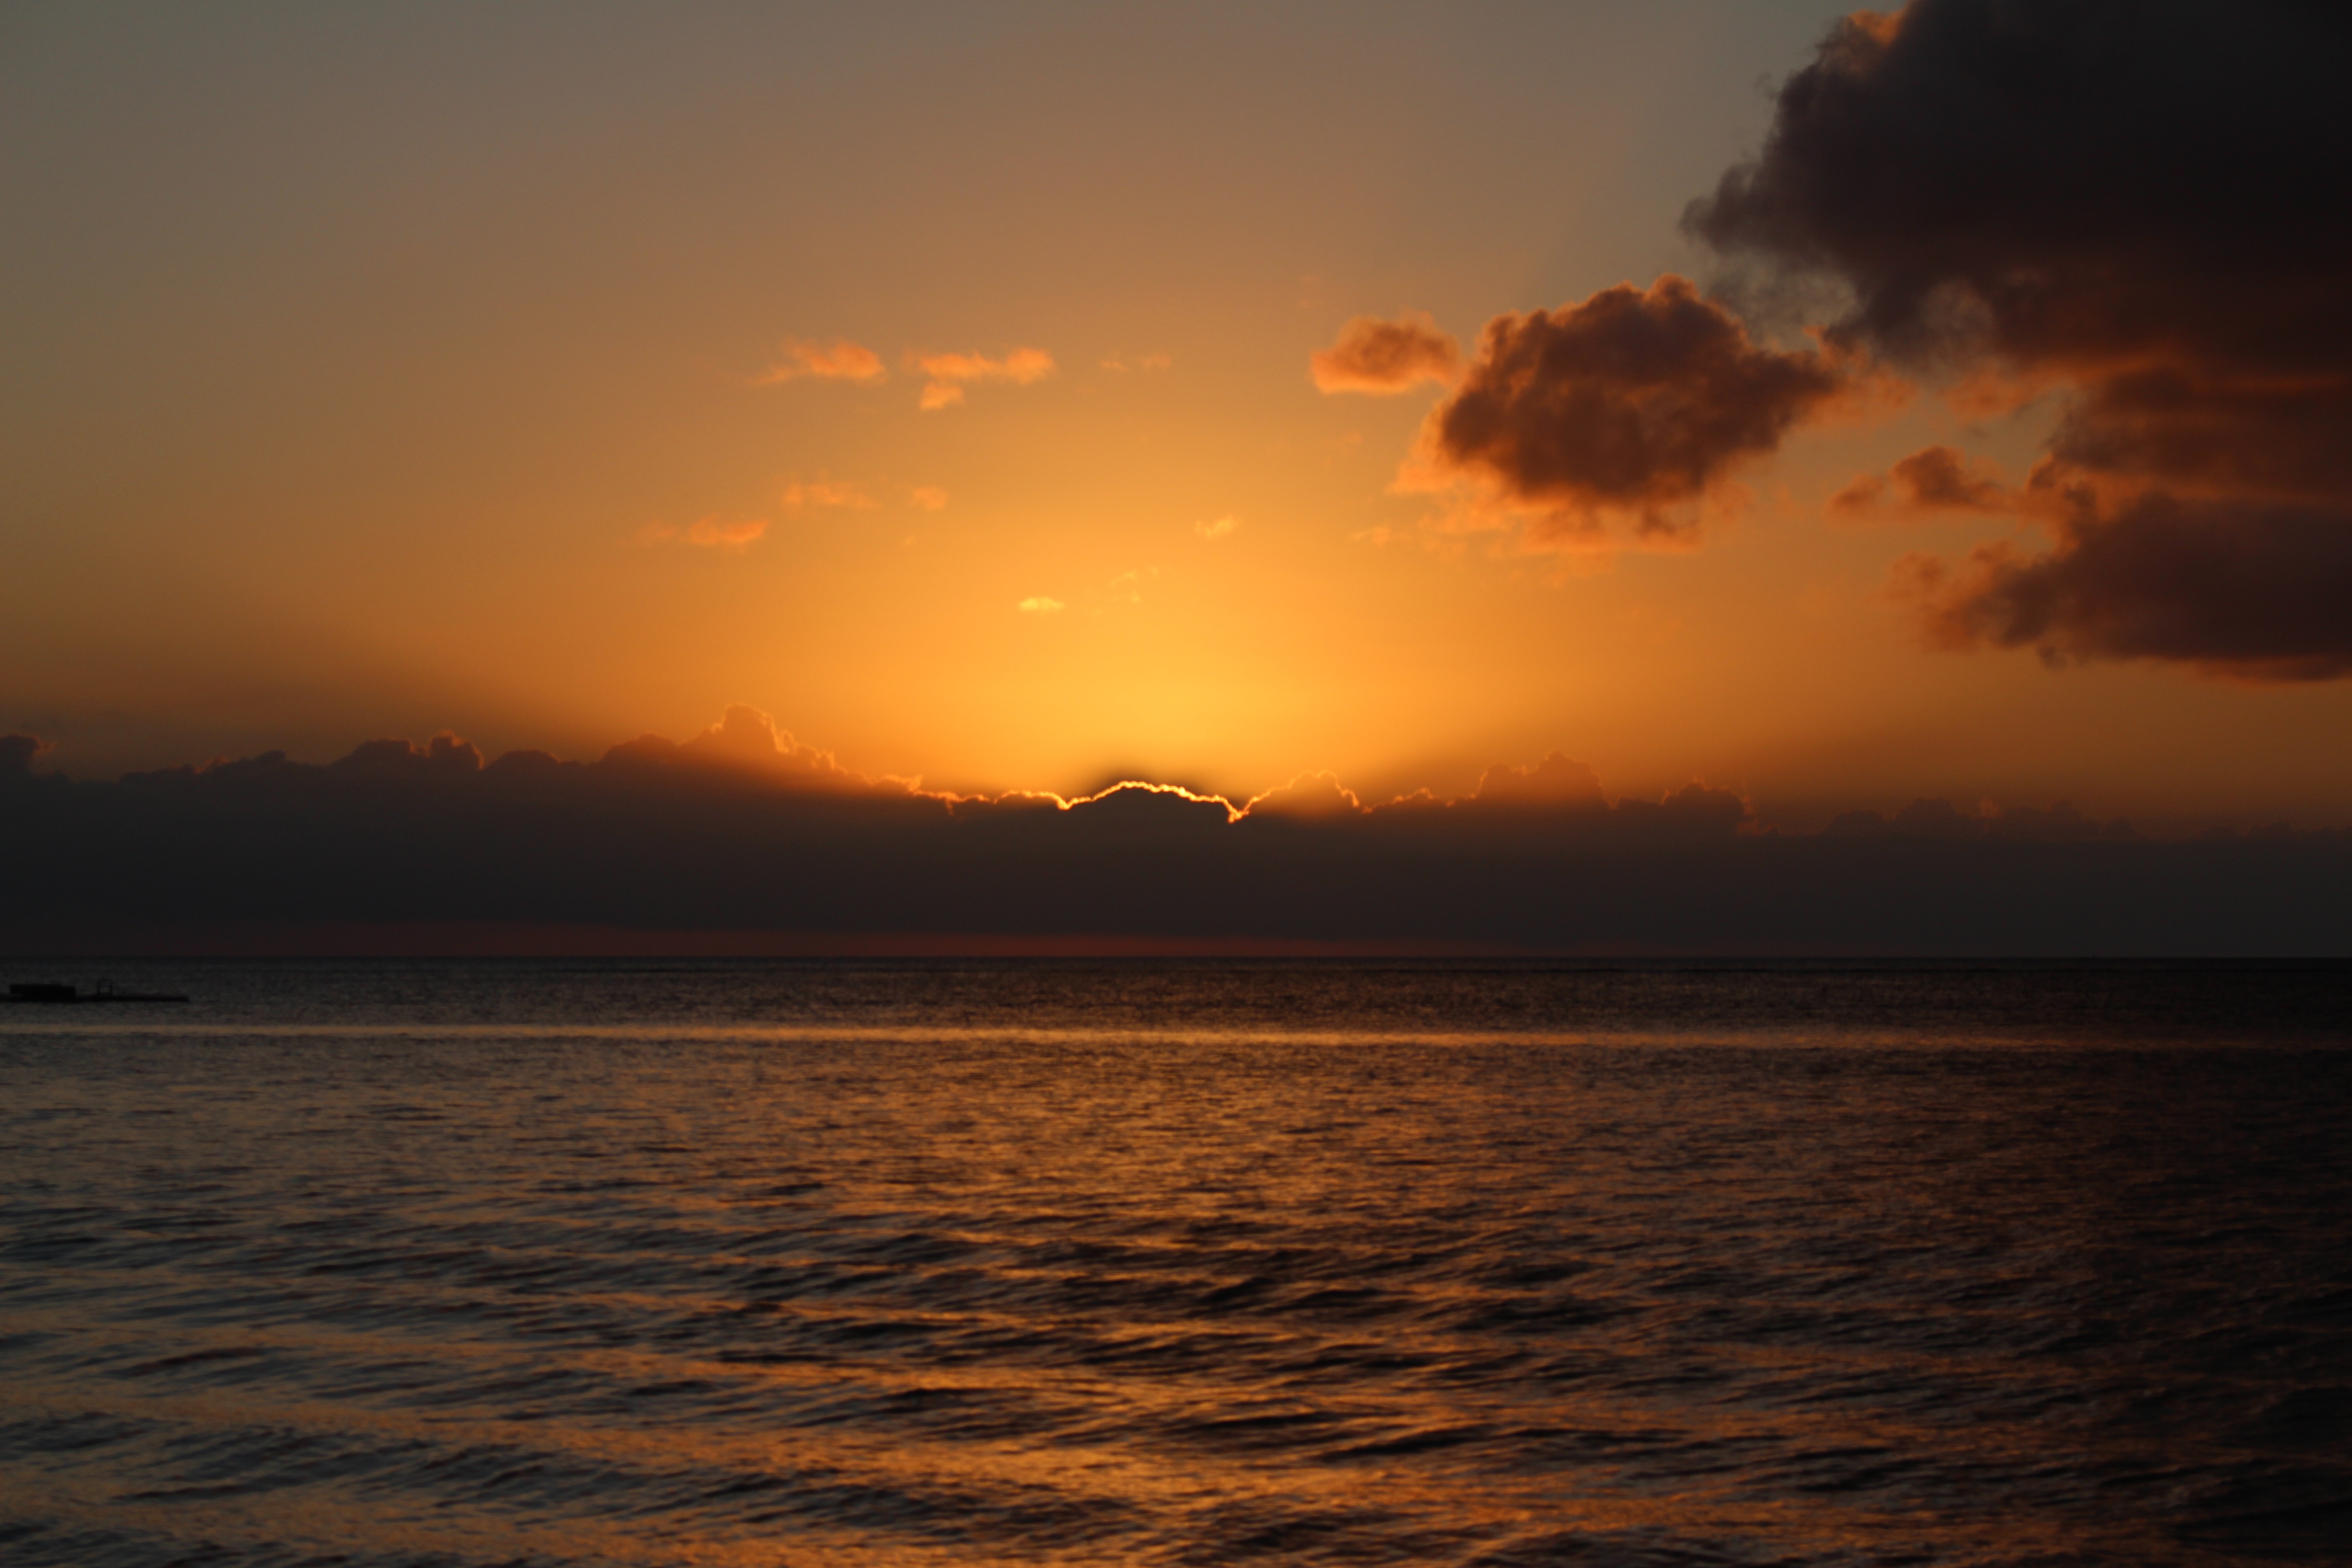
table, beach, sea, coast, water, sand, ocean, horizon, cloud, sun, sunrise, sunset, sunlight, morning, chair, dawn, summer, pool, dusk, swim, evening, relax, swimming pool, holiday, bay, island, romantic, diner, blue, rest, eat, relaxation, luxury, hotel, parasol, palm trees, afterglow, indian ocean, mauritius, maritime hotel, deserted island